Grigor Nachovich

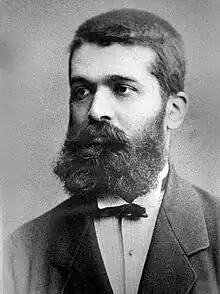
Grigor Nachovich (1845–1920), Bulgarian politician and diplomat

Grigor Dimitrov Nachovich (3 February 1845 – 4 January 1920) was a Bulgarian politician and diplomat. One of the early leaders of the Conservative Party and the country's first Minister of Finance, he served as a minister in a number of Bulgarian governments (including some formed by liberal parties) from the late 1879 to 1900, and was also mayor of Sofia in 1896–1897.